Consolidated Works

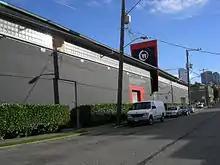
The second and last site of the now-closed Consolidated Works, 500 Boren Avenue North, corner of Boren and Republican, Seattle. Photographed 2007.

Consolidated Works was a "multi-disciplinary contemporary arts center" located successively in two former warehouses in the South Lake Union neighborhood of Seattle, Washington, USA, just west of what would be considered the Cascade neighborhood within South Lake Union. It incorporated an art gallery, theater, cinema, and music/dance/lecture hall, as well as studio spaces for artists and a bar and lounge.